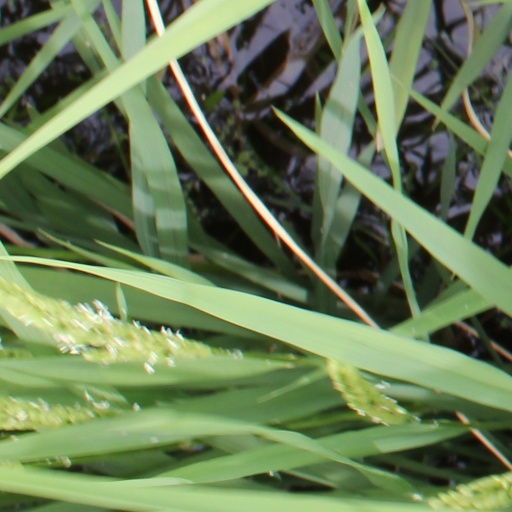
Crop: rice